Schloss Neugebäude

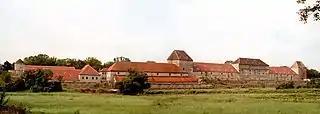
Main building, 2005 condition

Neugebäude Palace is a large Mannerist castle complex in the Simmering district of Vienna, Austria. It was built from 1569 onwards at the behest of the Habsburg Emperor Maximilian II. The site of the palace is said to be where the Ottoman Sultan Suleiman the Magnificent's tent was erected during the 1529 Siege of Vienna. The palace was modeled after it.